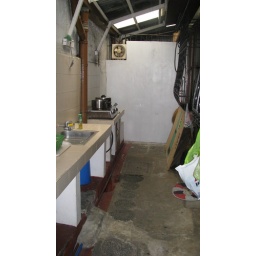
upon exit at the kitchen door , here is the dirty kitchen and the laundry area